Aurora Australis (book)

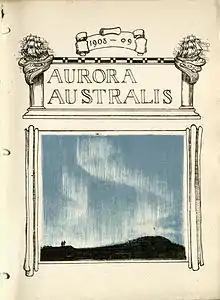

Aurora Australis was the "first book ever written, printed, illustrated and bound in the Antarctic".